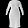
Label: Dress